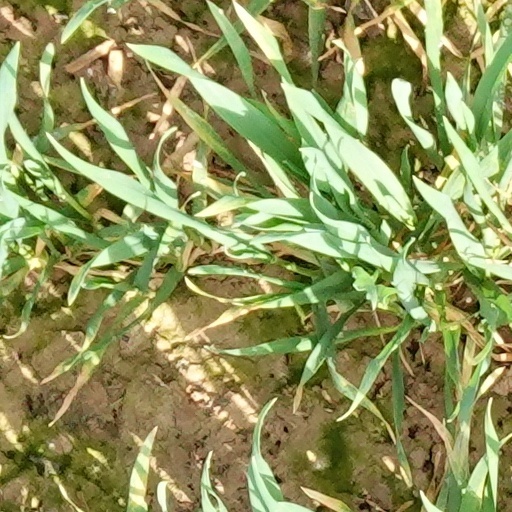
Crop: wheat